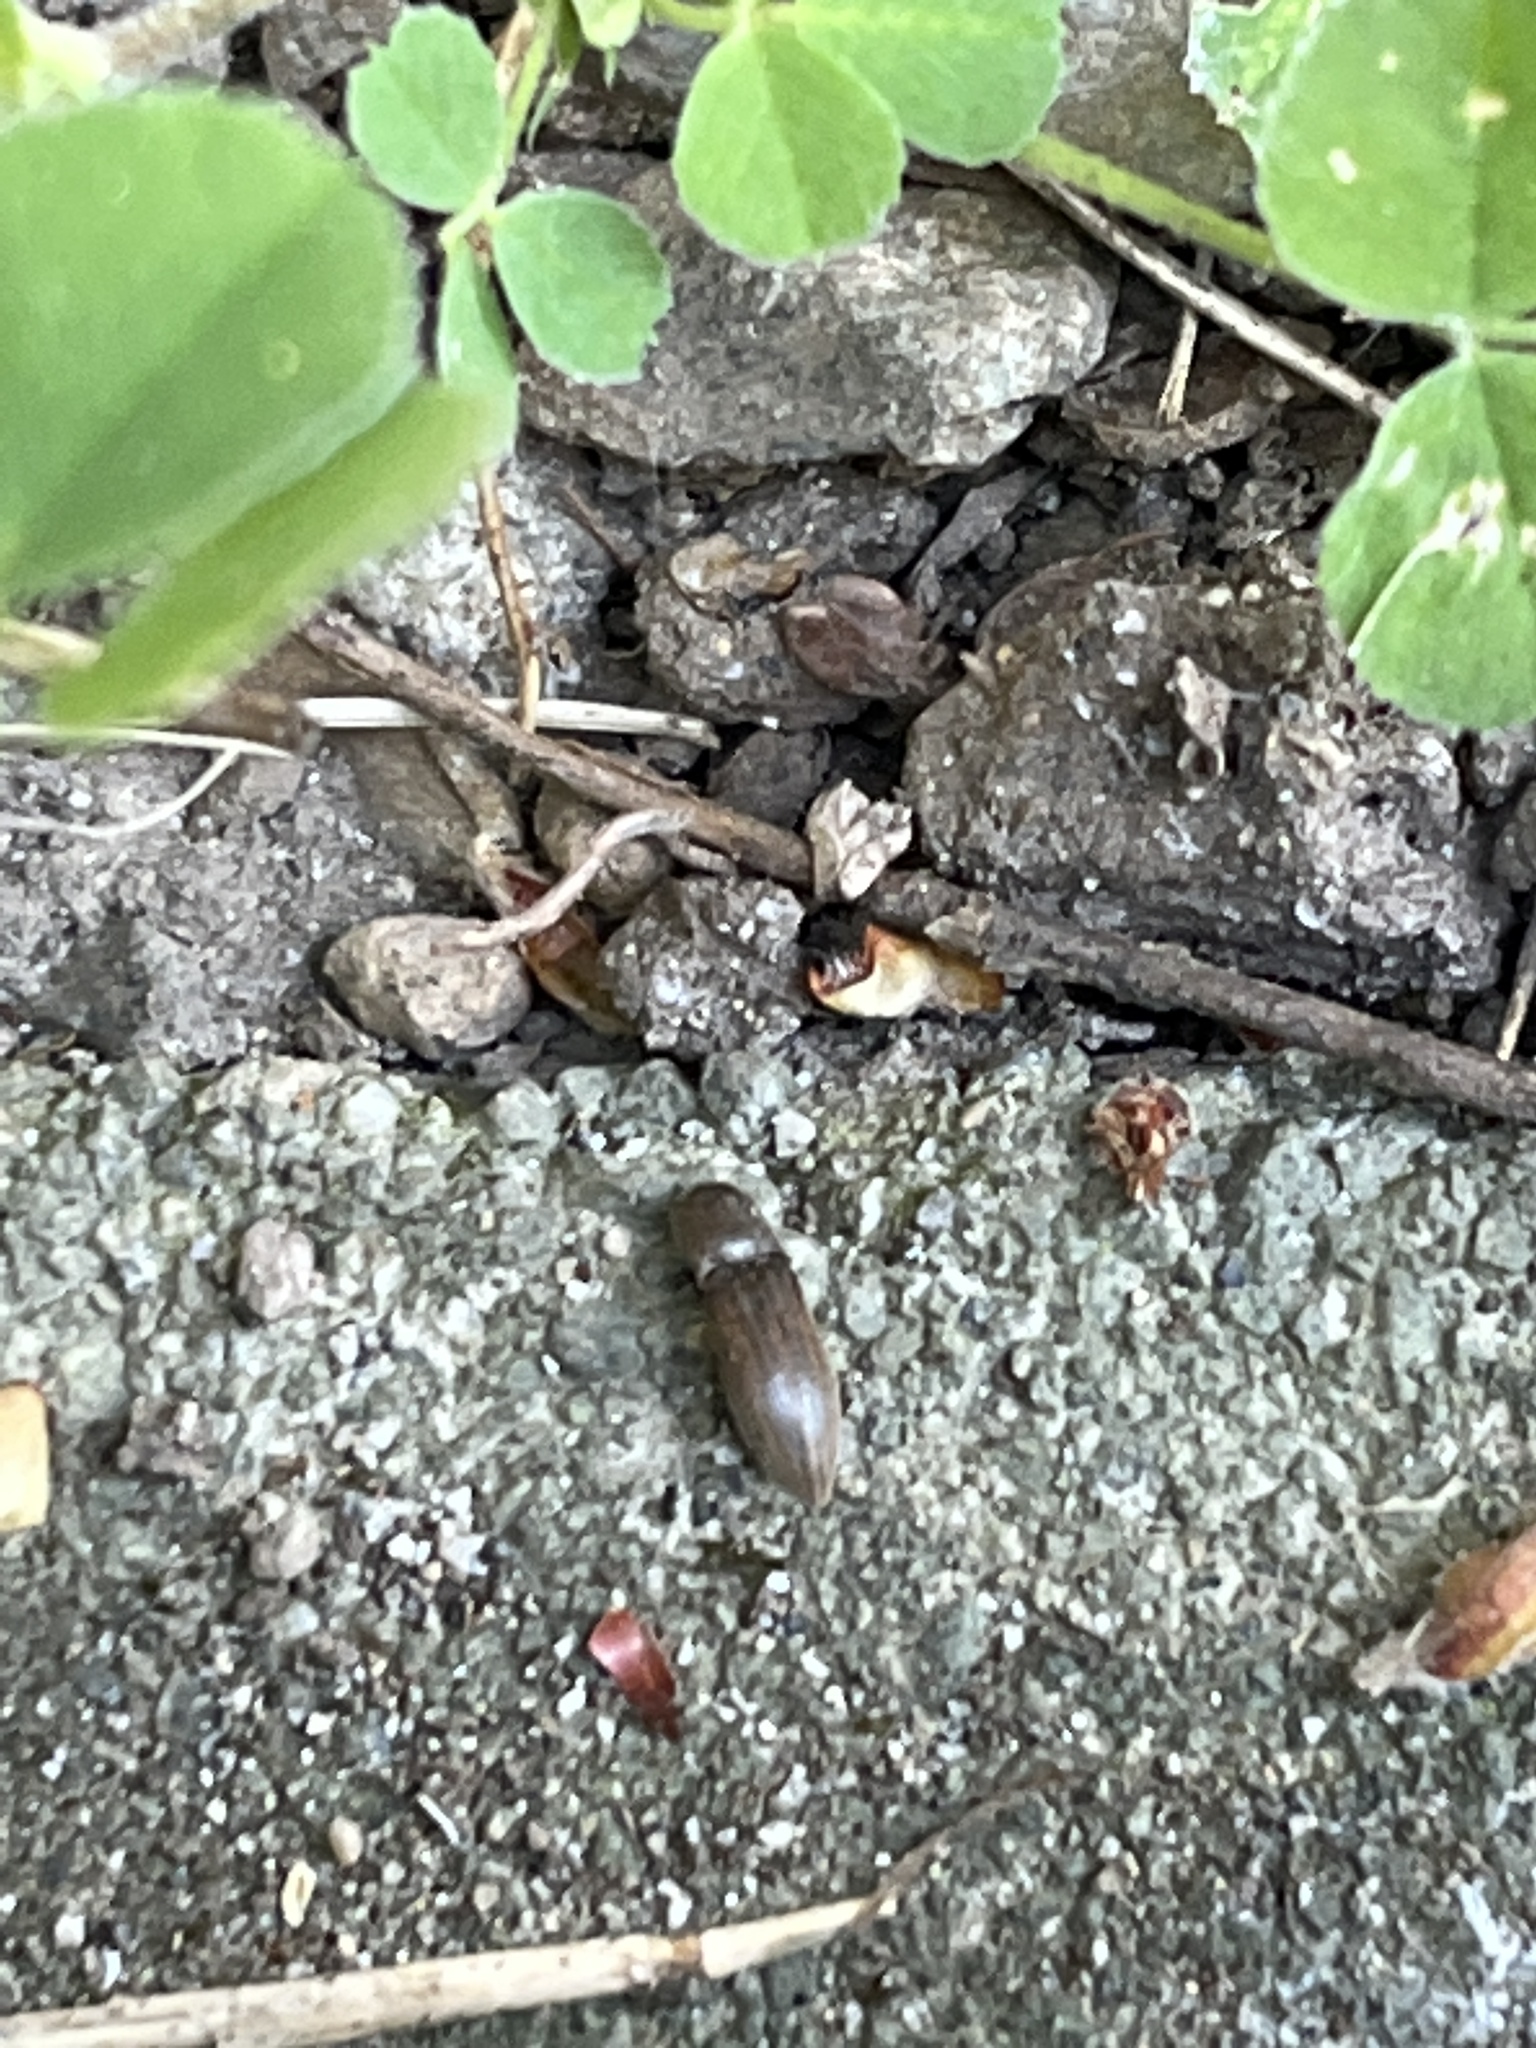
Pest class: clickbeetles_wireworms